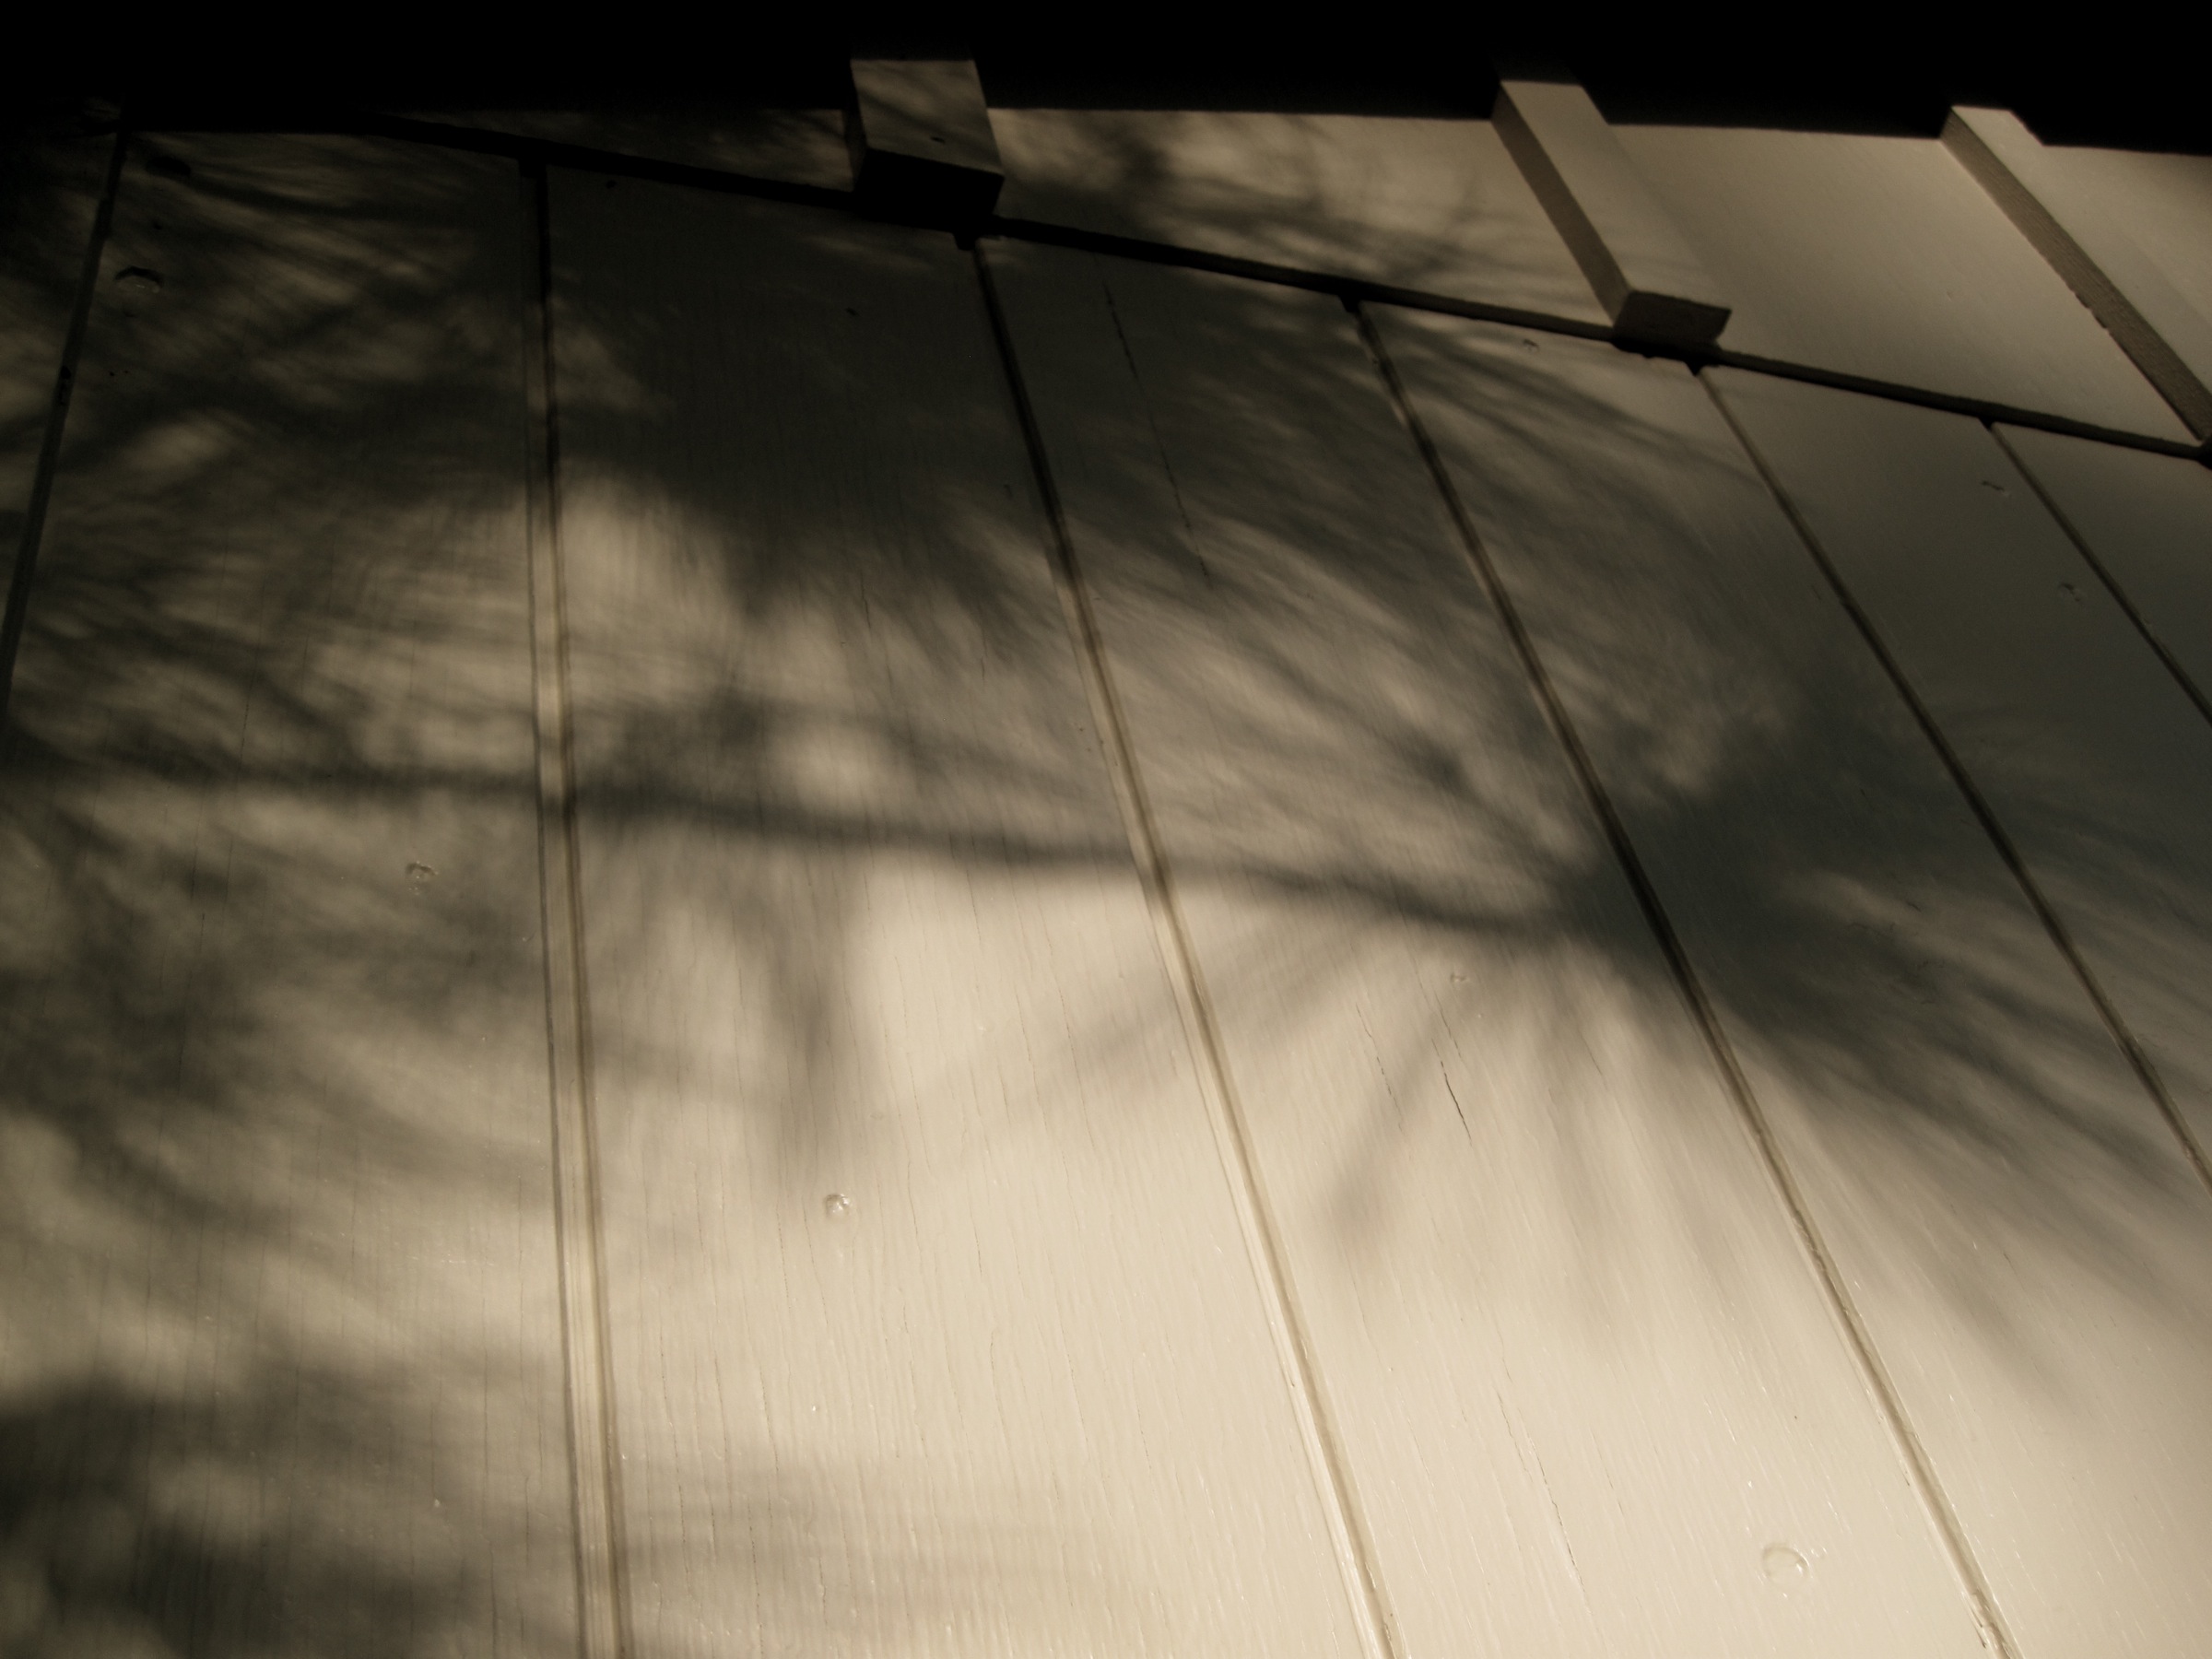
wing, light, wood, white, sunlight, texture, floor, line, reflection, color, shadow, black, design, symmetry, shape, inmybackyard, flooring